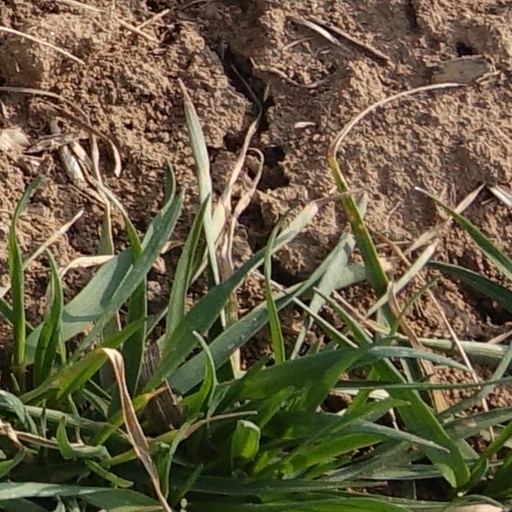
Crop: wheat